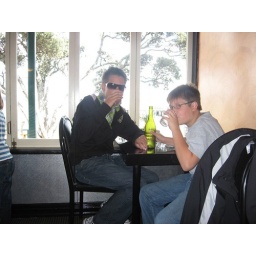
They served tap water in old wine bottles - the kids liked that